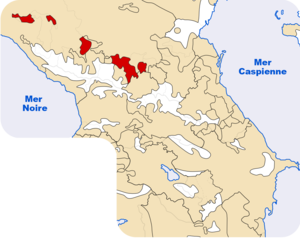
Les Adyguéens ou Tcherkesses ou encore Circassiens, sont un peuple du nord-ouest du Caucase, habitant l'Adyguée où ils représentent 23 % de la population, la Karatchaïévo-Tcherkessie où ils en représentent 11 % et la Kabardino-Balkarie où ils sont nommés Tcherkesses, tous trois sujets fédéraux de la Russie. L'ensemble des Adyguéens du Caucase représentent quelque 800 000 personnes auxquelles s'ajoute une très importante diaspora. Leur langue est l'adyguéen, une langue caucasienne de l'Ouest.